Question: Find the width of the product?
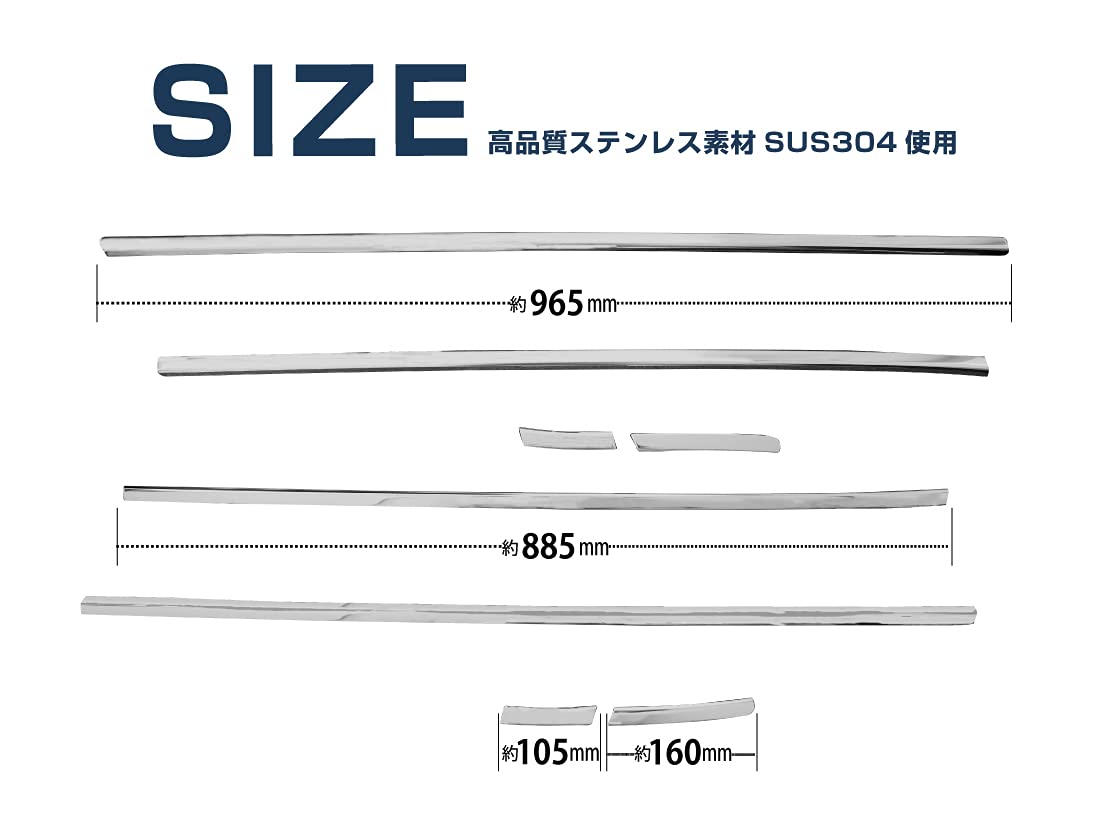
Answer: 105.0 millimetre